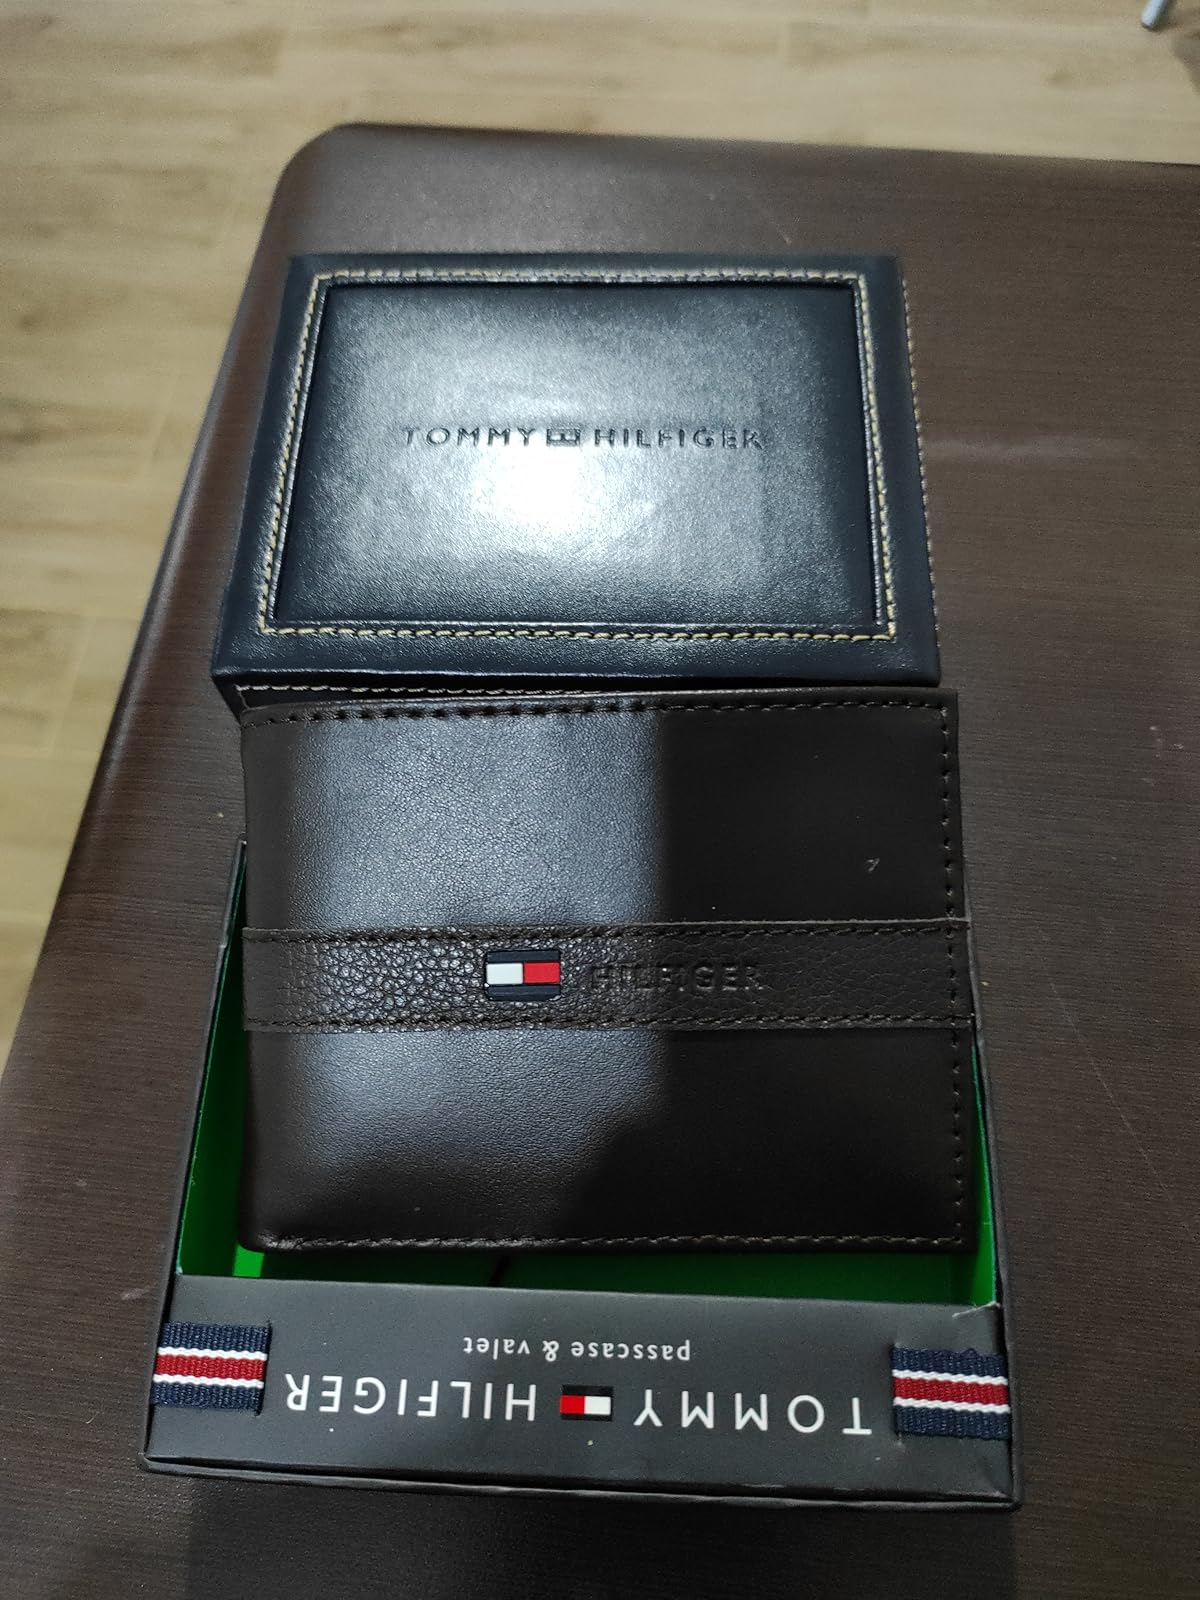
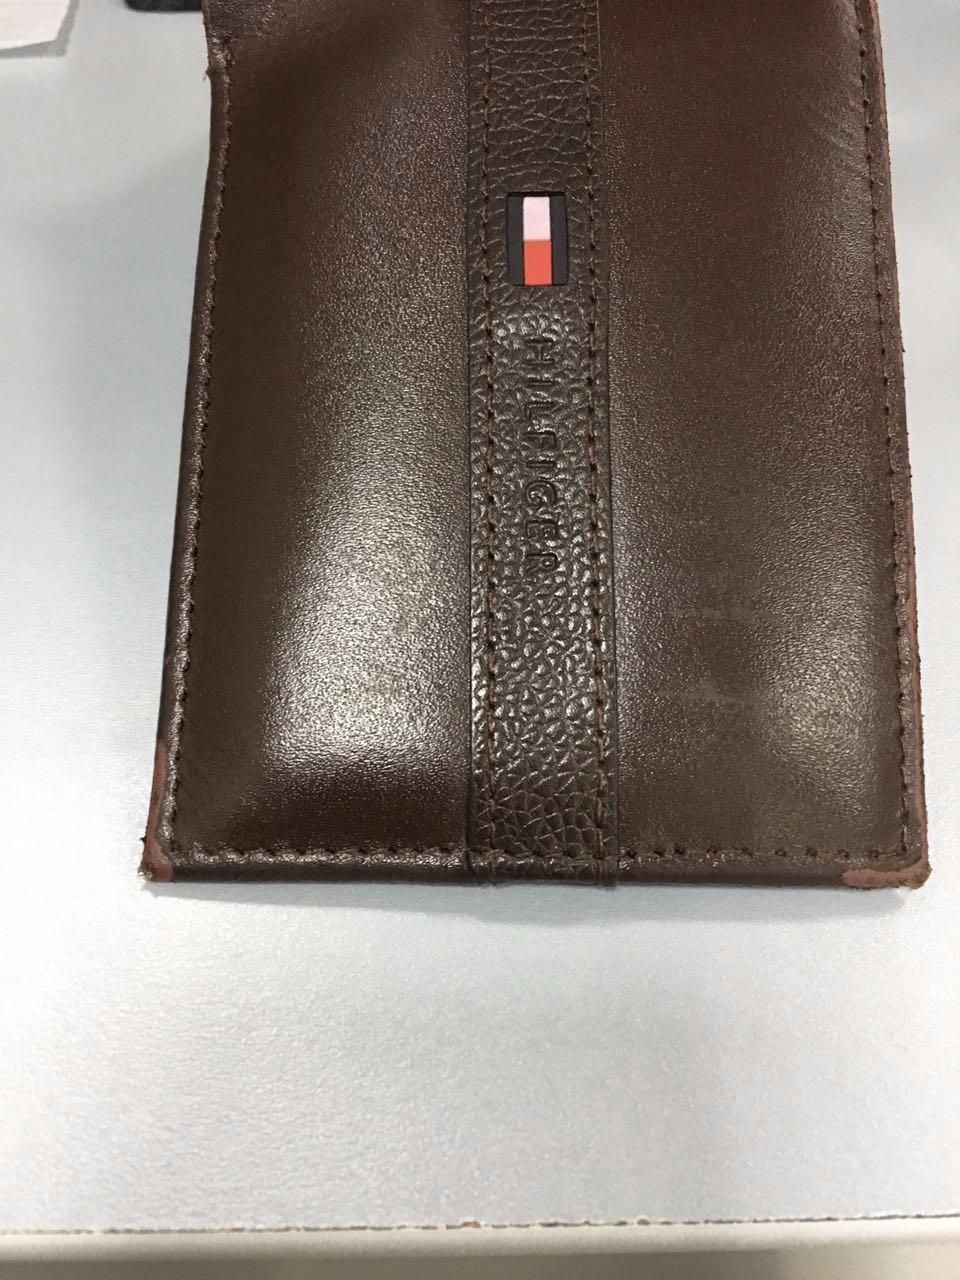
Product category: accessories_wallet
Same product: yes